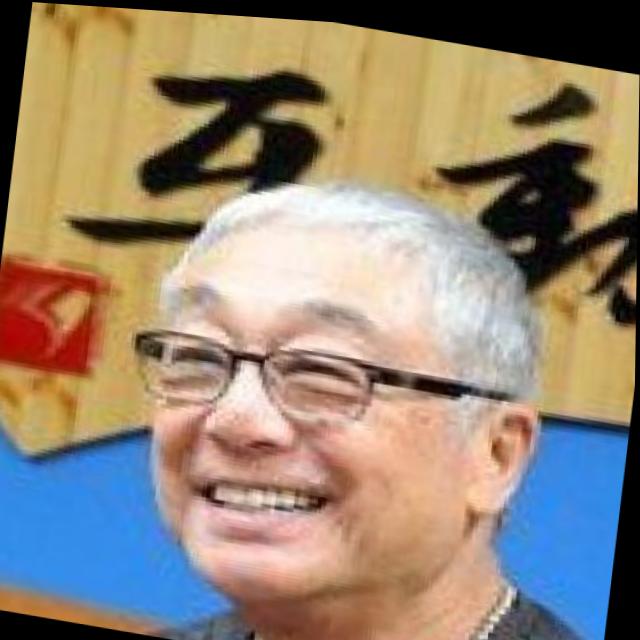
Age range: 65+